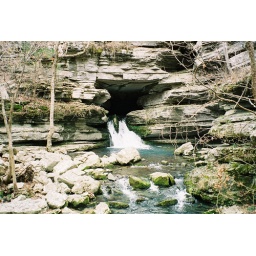
This is where the water from Blanchard Springs Cavern exits the mountain in Arkansas.